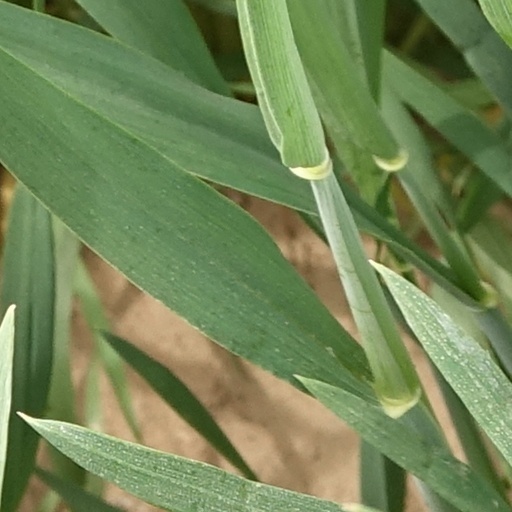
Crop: wheat